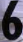
Number: 6